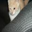
Label: cat